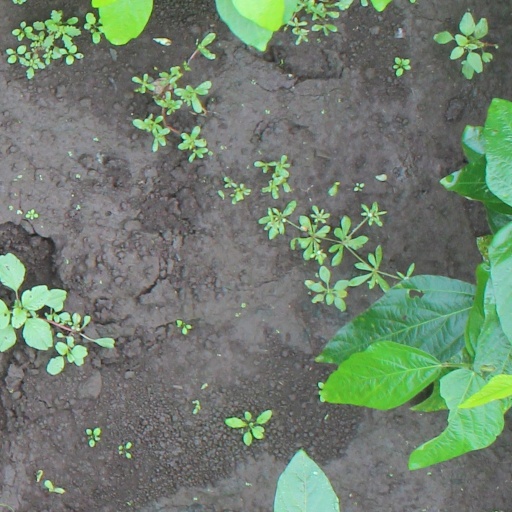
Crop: soybean